George Fisher (actor)

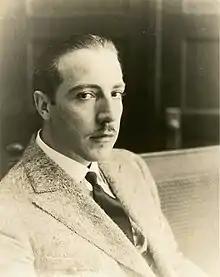
Fisher in 1909

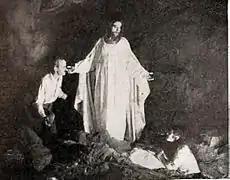
"Civilization"

George Fisher (August 10, 1891 – August 13, 1960) was an American film actor of the silent era. He appeared in more than 70 films between 1911 and 1929. His role in the 1916 Thomas H. Ince film "Civilization" is noteworthy as the first cinematic depiction of Jesus.